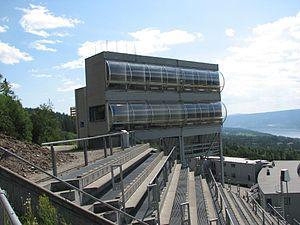
Les tremplins de Lysgårds ou Lysgårdsbakken sont des tremplins de saut à ski situés à Lillehammer en Norvège. Construits en 1993, ils accueillent les compétitions de saut à ski et des sauts du combiné nordique des Jeux olympiques d'hiver de 1994. Le site est capable d'accueillir 35 000 personnes. Il est également utilisé pour les cérémonies d'ouverture et de clôture des mêmes Jeux.